The Powerpuff Girls

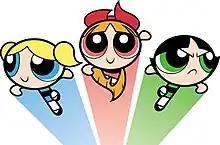
The Powerpuff Girls (from left to right: Bubbles, Blossom, and Buttercup)

As depicted in the opening sequence of each episode, the Powerpuff Girls Blossom, Bubbles, and Buttercup were created by Professor Utonium in an attempt to create the "perfect little girl" using a mixture of "sugar, spice, and everything nice". However, he accidentally spilled a mysterious substance called "Chemical X" into the mixture, creating three girls and granting them superpowers, including flight, superhuman strength, superhuman speed, superhuman senses, limited invulnerability, x-ray vision, red heat vision, energy projection, space survivability, and thermal resistance. In the original concept, the accidental substance was a can of "Whoopass", which was replaced by "Chemical X" in the television show.